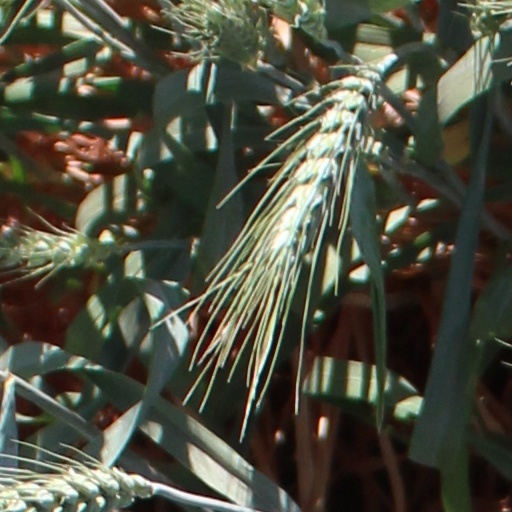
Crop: wheat